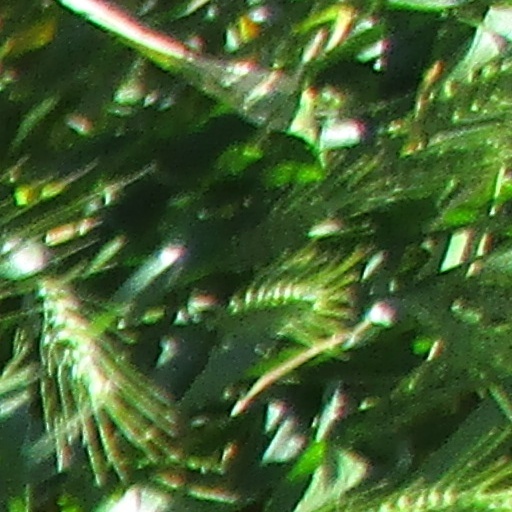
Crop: wheat